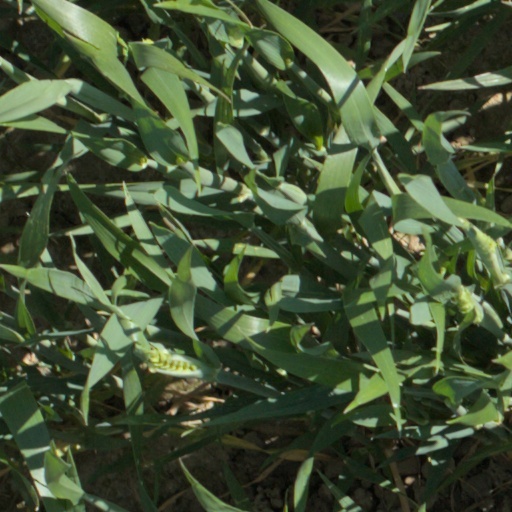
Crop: wheat